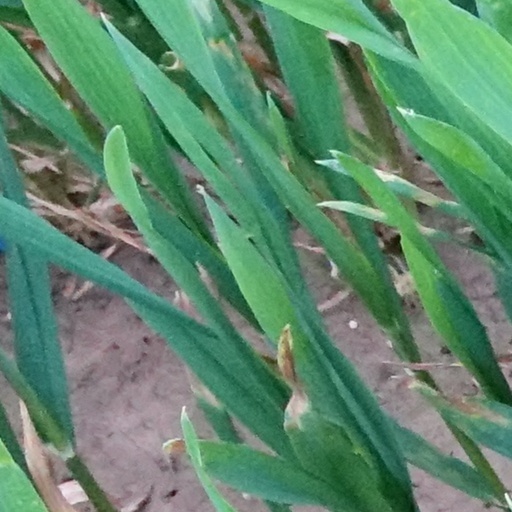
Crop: wheat